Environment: real
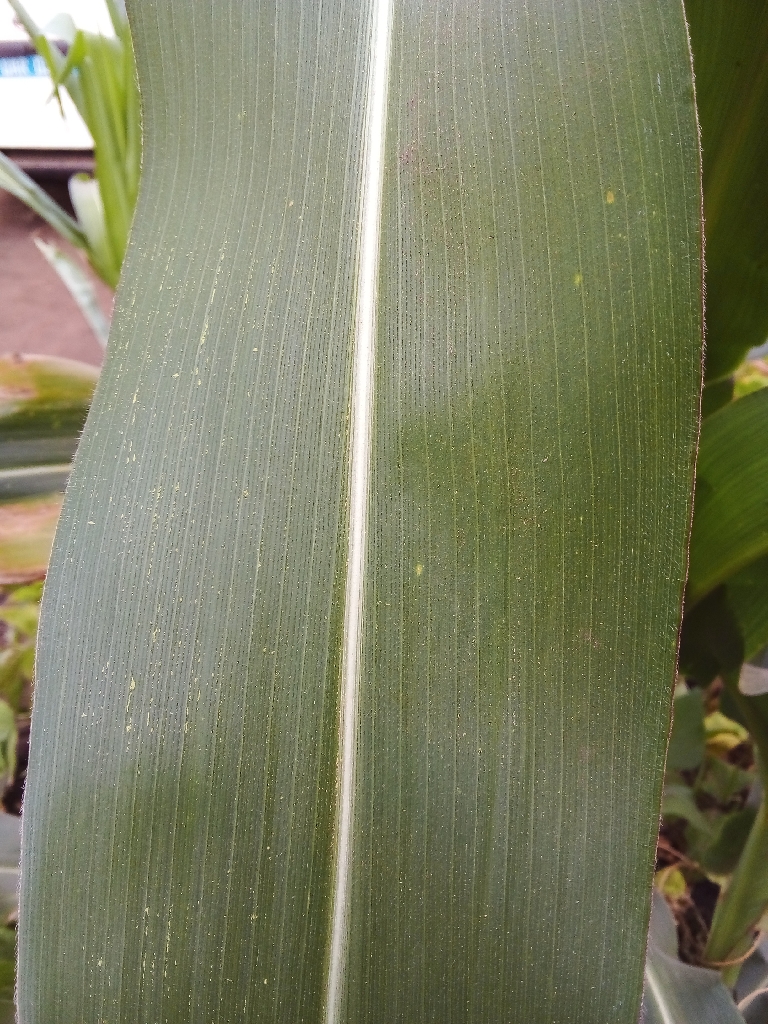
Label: healthy